Yolanda Ngarambe

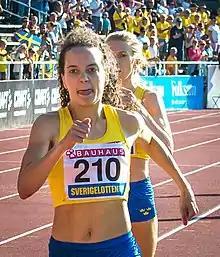
Ngarambe in 2019

Yolanda Eliisa Ngarambe (born 14 September 1991) is a Swedish-Finnish middle-distance runner, competing for Sweden.